Murat Yıldırım (footballer)

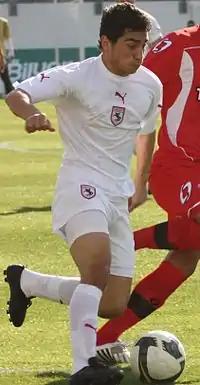
Yıldırım in action for Samsunspor

Murat Yıldırım (born 18 May 1987) is a professional footballer who plays as a midfielder for TFF First League club Çorum. Notably, he is also the owner of the club.